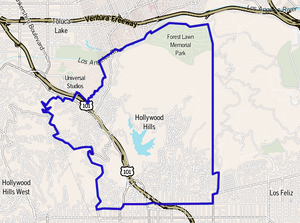
Hollywood Hills est un quartier de la ville de Los Angeles, en Californie, situé dans les monts Santa Monica.